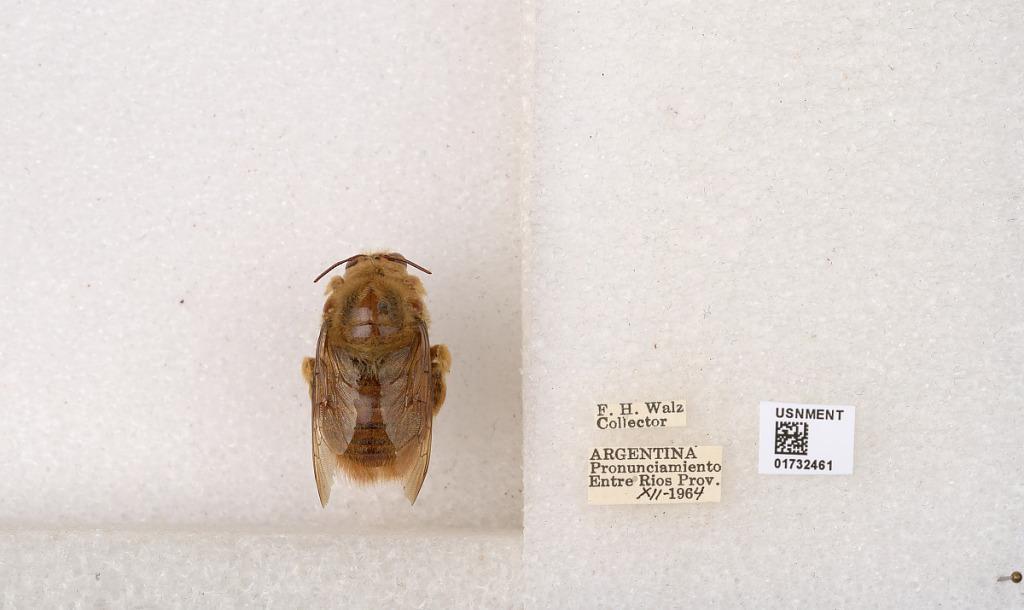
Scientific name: Xylocopa (Neoxylocopa) augusti Lepeletier
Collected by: F. Walz
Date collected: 1964-12-1
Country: Argentina
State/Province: Entre Rios
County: Departamento de Uruguay
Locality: Pronunciamiento
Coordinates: -32.3452, -58.4404